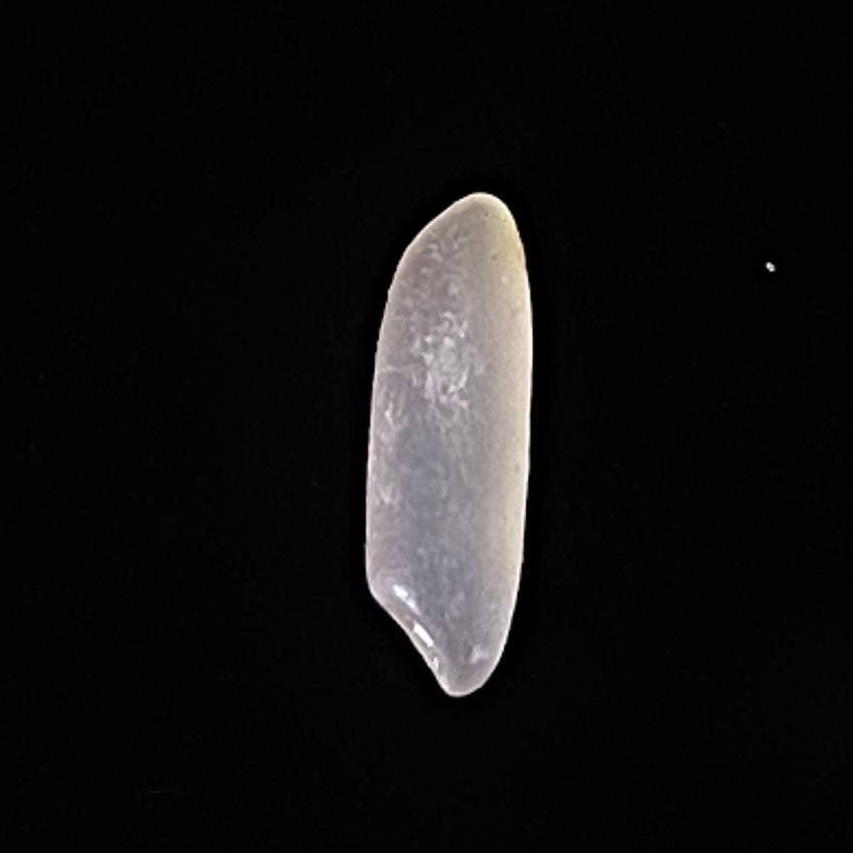
Rice variety: Jirashail